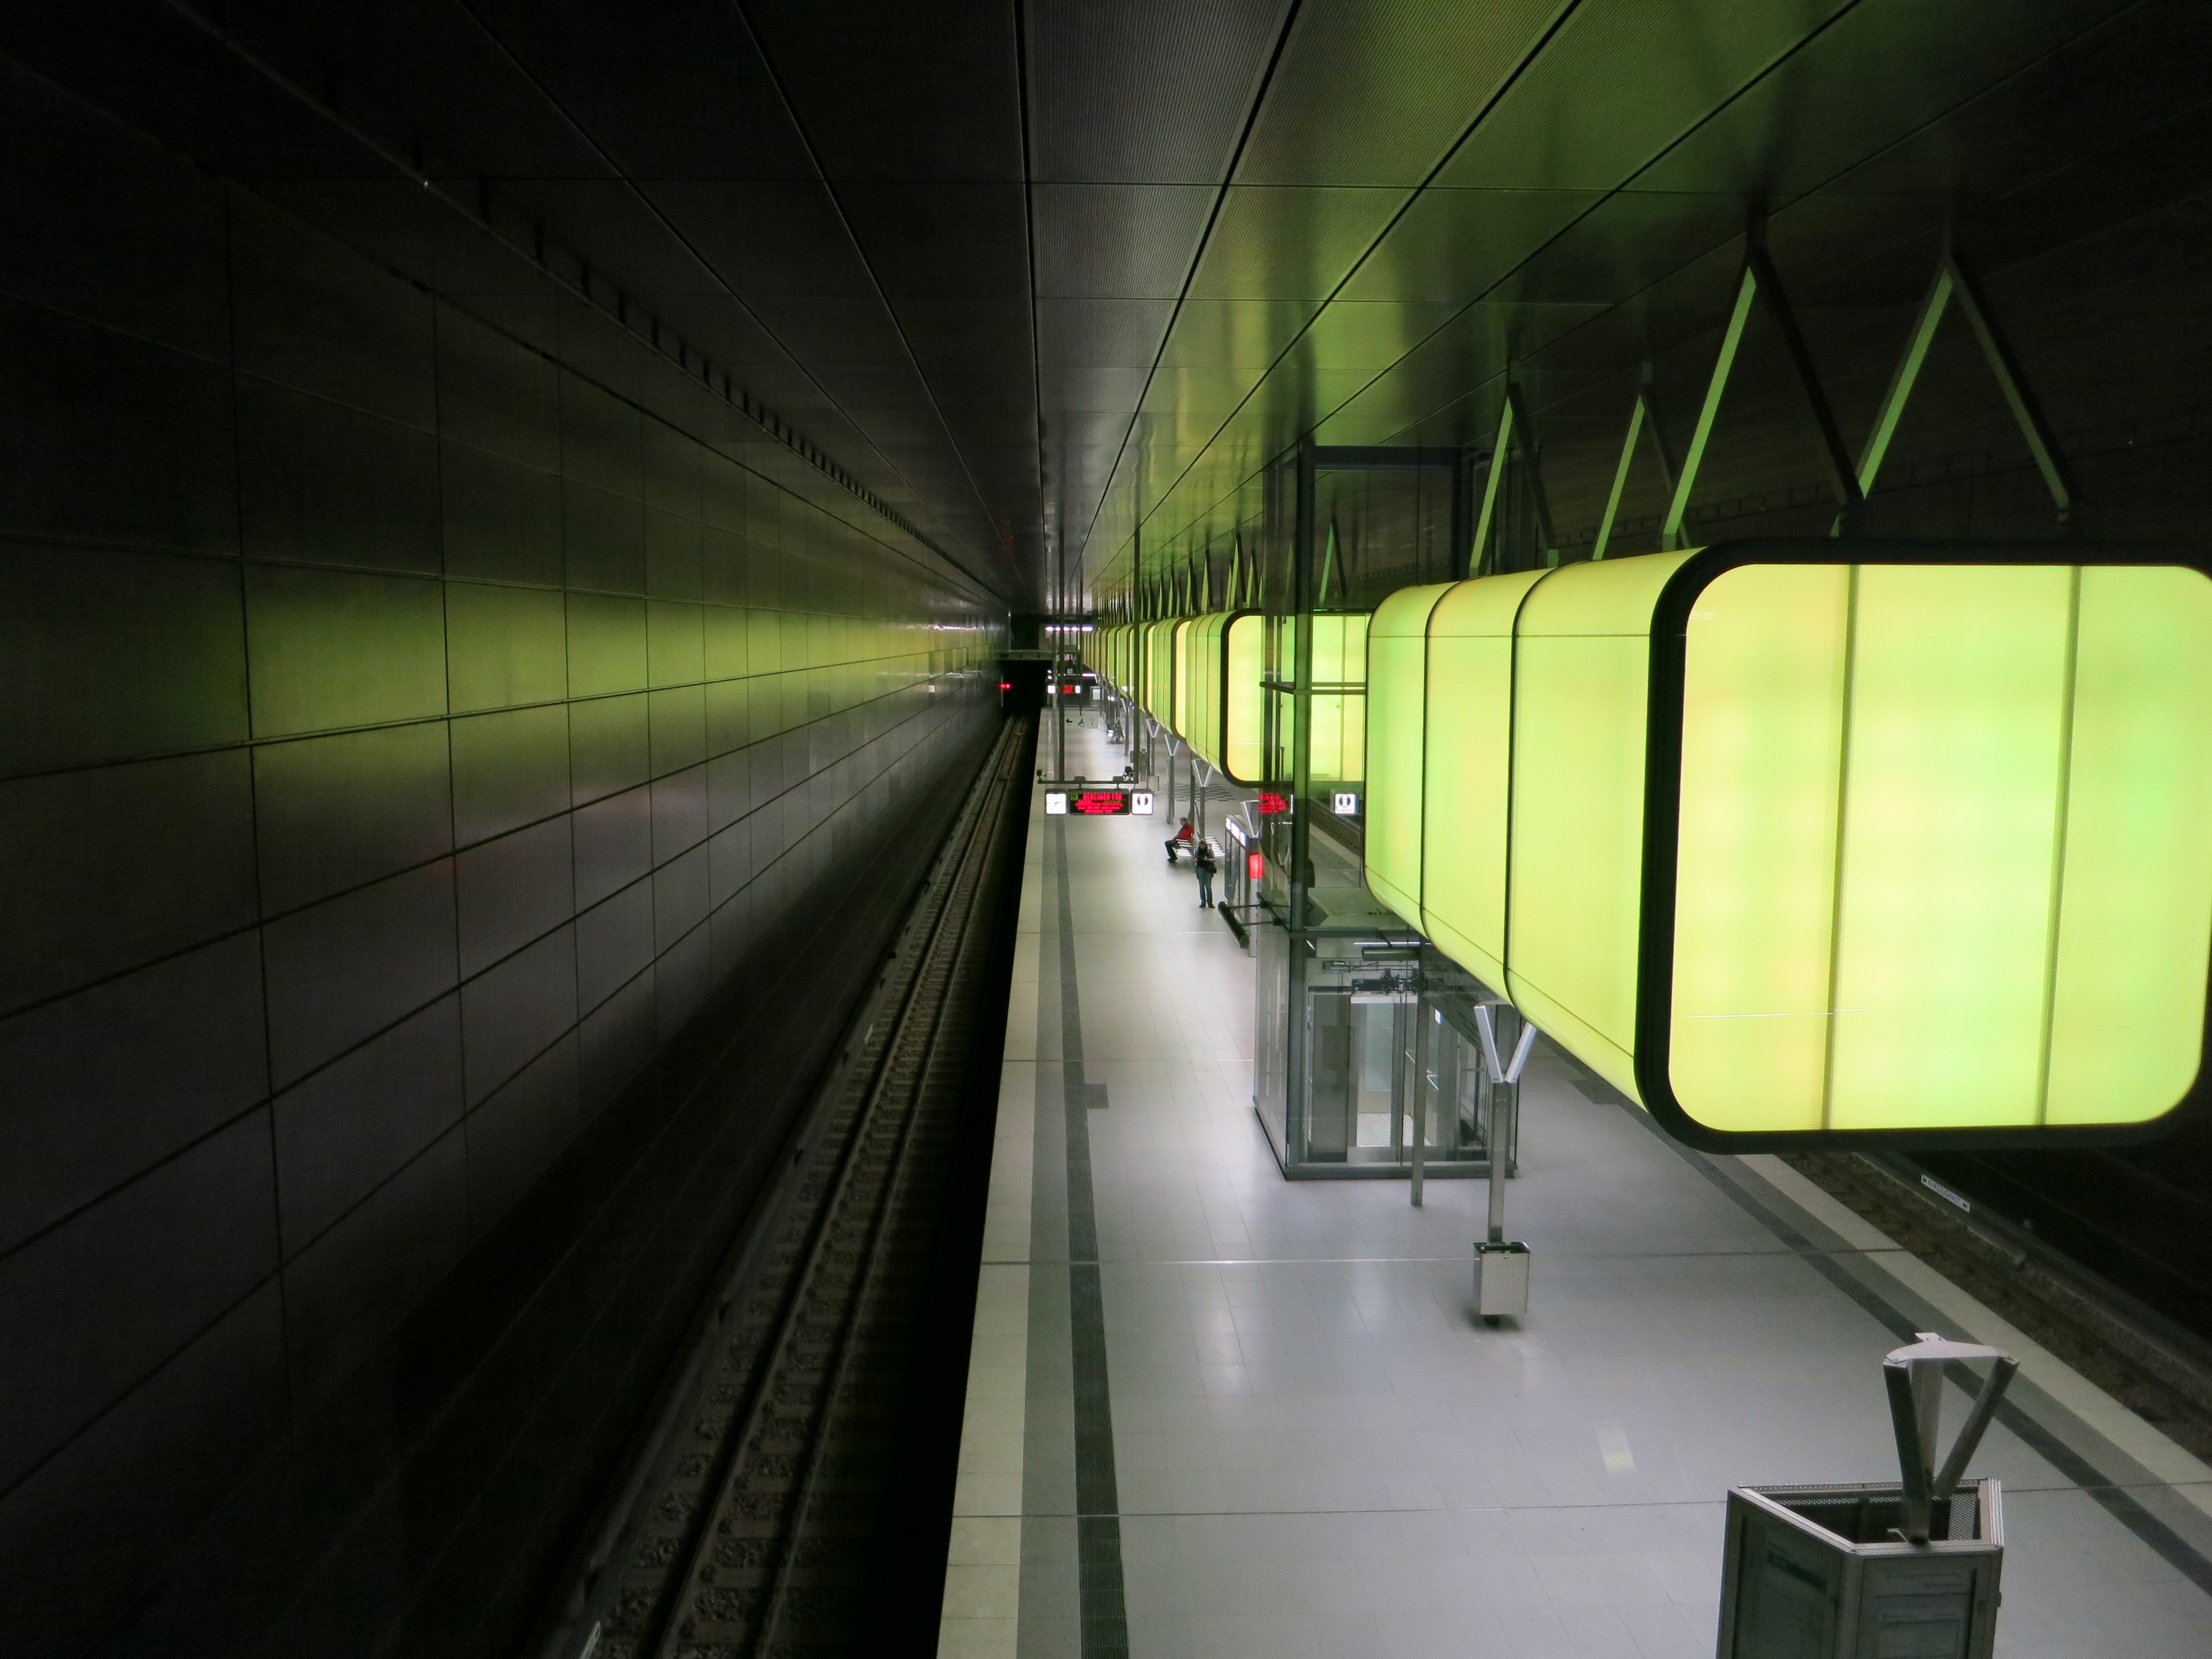
light, railway, building, train, tunnel, subway, metro, transport, drive, city life, modern, public transport, metro station, passengers, infrastructure, railway station, seemed, hamburg, screenshot, gleise, rail traffic, rapid transit